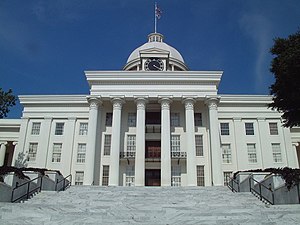
Alabama / Politik
Alabamas parlament, bygget i 1850
Alabama er en delstat i USA. Største by er Birmingham med 242.820 indbyggere i år 2000. Hovedstaden er Montgomery.